The Races at Longchamp

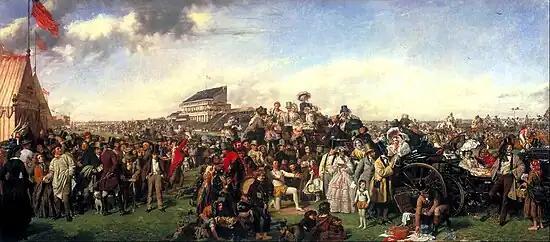
William Frith's "The Derby Day"

While both sides show the crowd paying full attention to the race, the left side of the painting depicts the wealthier part of the crowd, which is clearer than the crowd on the right side. Manet draws attention to multiple details in the crowd. First, in the bottom left, there are two women spectators. The second woman in beige is Manet's wife, Suzanne Leenhoff, who had also modeled for Manet in previous portraits. Further in the background, a man is standing holding binoculars, watching the race. This man is taken straight from William Powell Frith's "The Derby Day", where he appears in the middle of the work holding binoculars. Finally, a pink banner can be seen in the back, flying over the crowd.